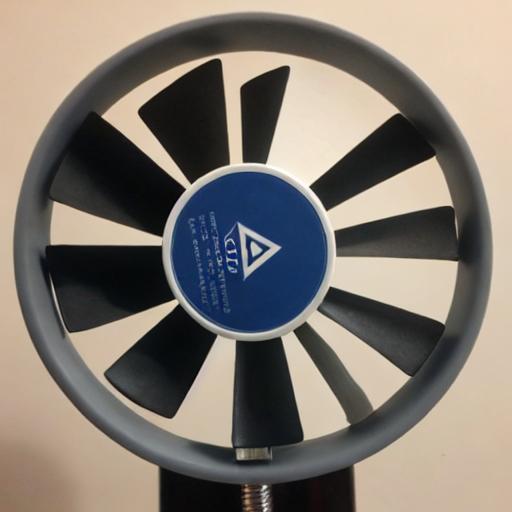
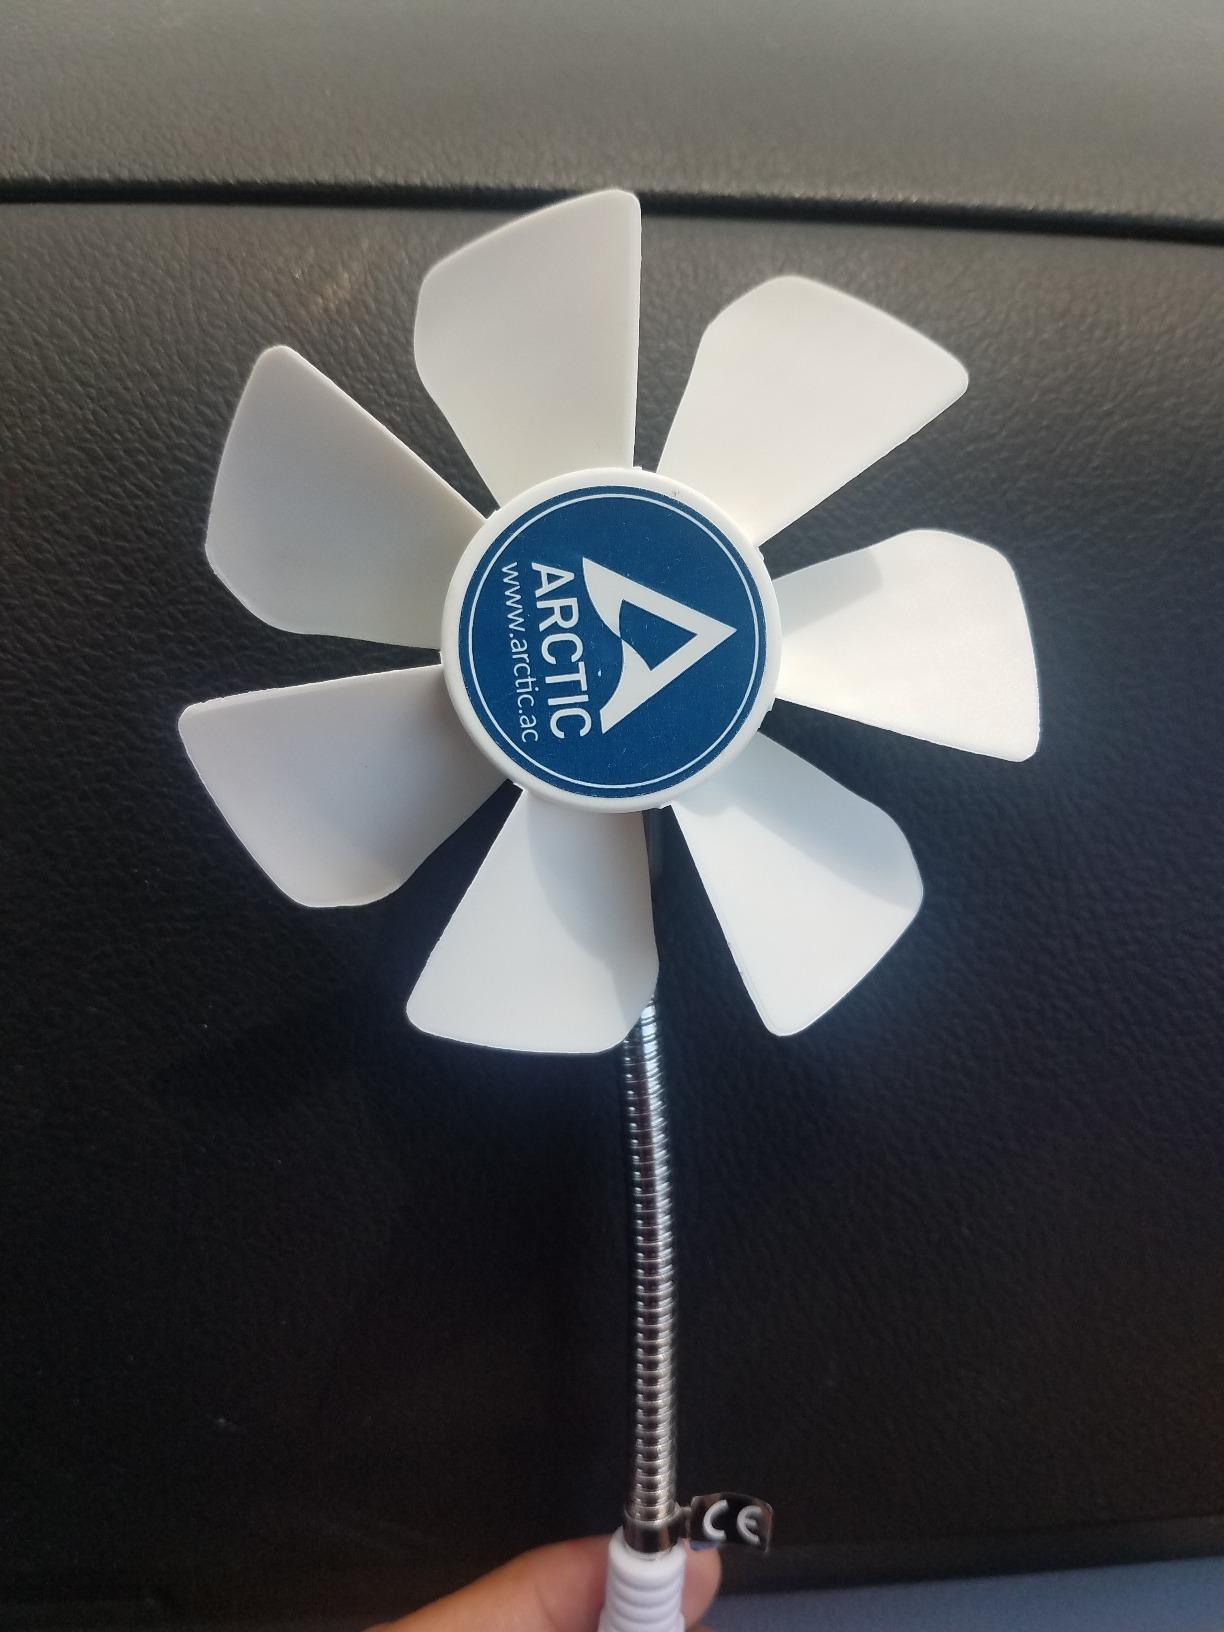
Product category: fan
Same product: no